Wendover Arm Canal

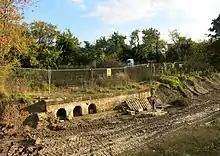
The remains of Whitehouses pumping station following excavation in 2015

The water supply was supplemented by mill streams, which were diverted into the canal after the company bought out mills at Wendover, Halton and Weston Turville. They also built Weston Turville reservoir in 1798, which was used to supply the mills in Aylesbury, whose water supply had been diverted into the canal. The reservoir was also used to replenish the canal and, as milling technology developed, this became its primary purpose. A steam pump was installed in 1814 which fed water to the canal through underground pipes. Although only installed as a temporary solution, it continued to operate until 1839.